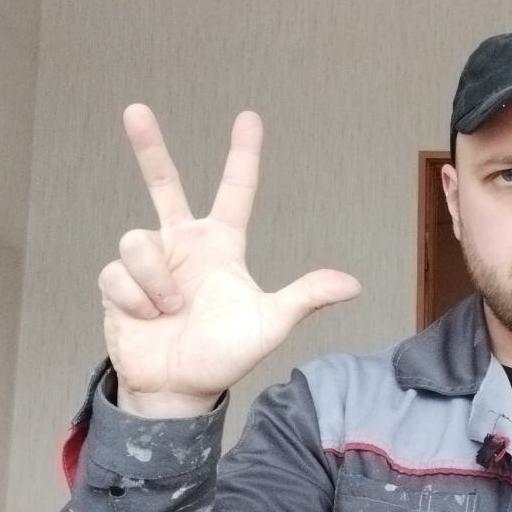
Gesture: three2